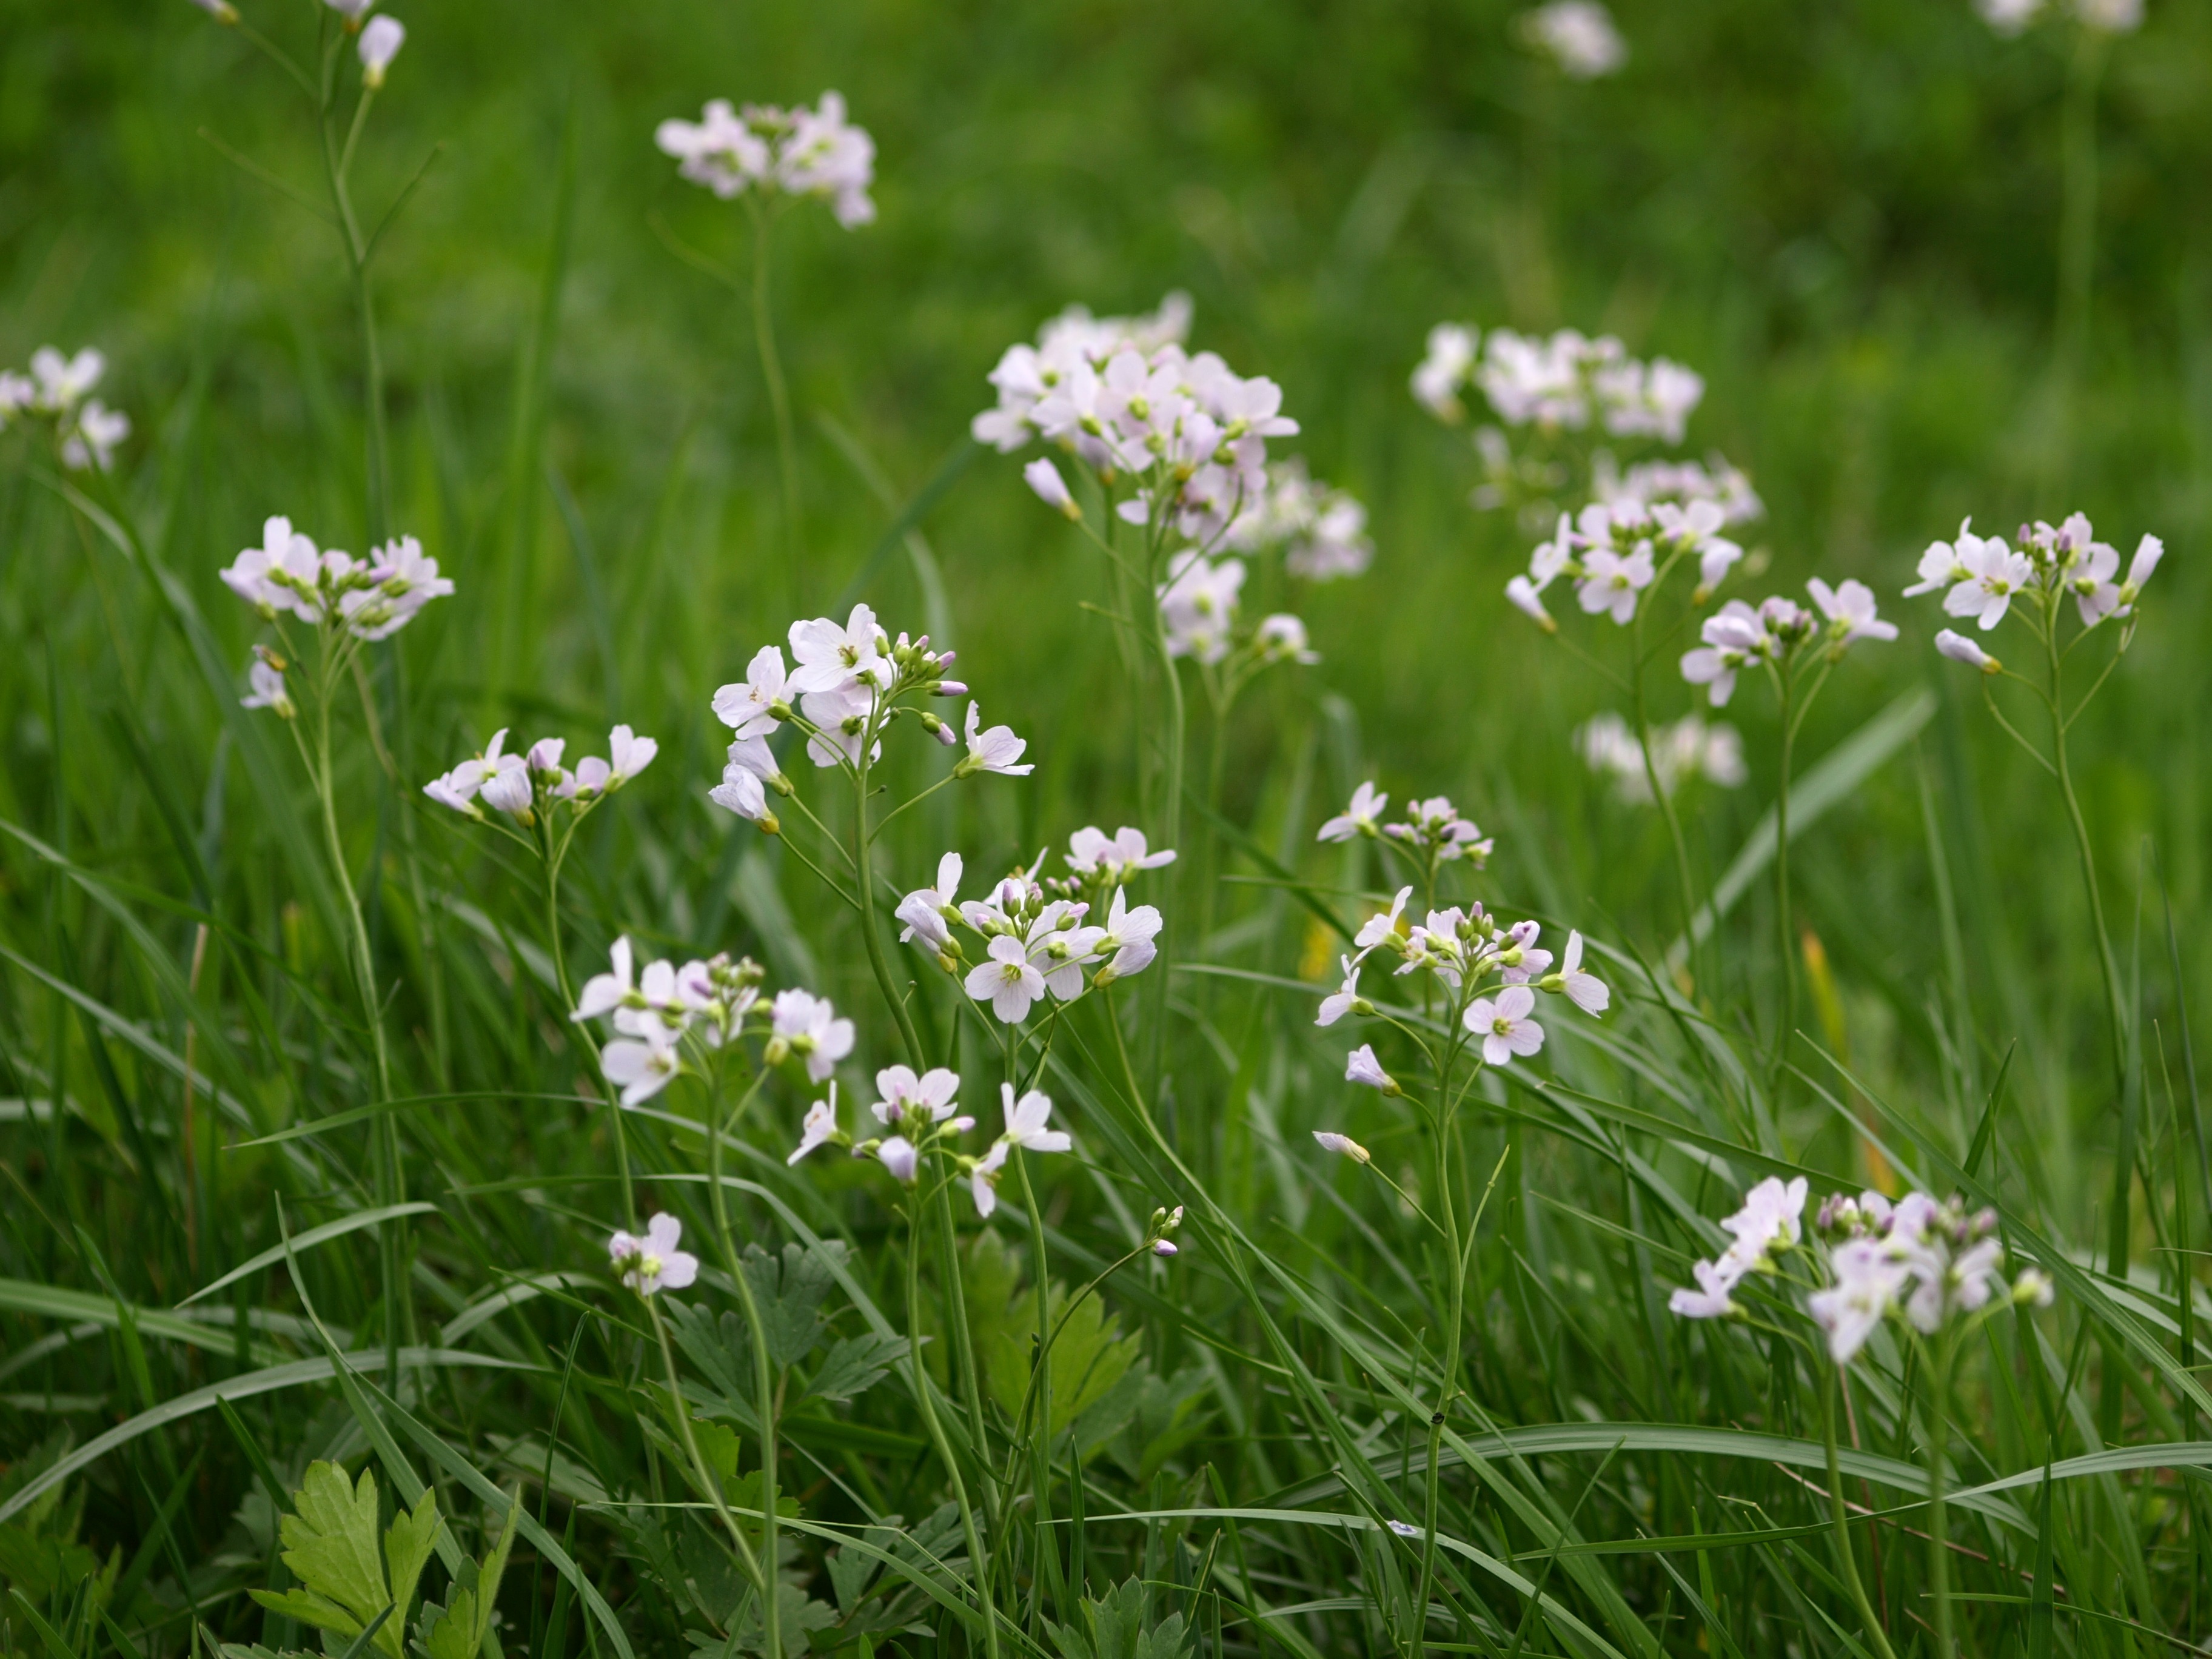
nature, grass, plant, field, meadow, prairie, flower, food, herb, produce, vegetable, flora, wildflower, grassland, flower meadow, yarrow, anthriscus, flowering plant, light purple, cow parsley, grass family, land plant, dame's rocket, heath orchid